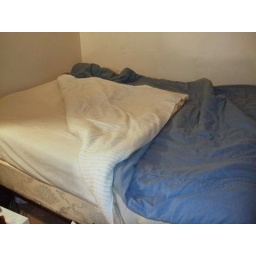
This bed is in ok condition. It includes a mattress, box spring.